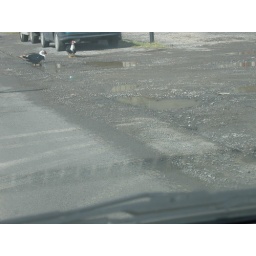
odd duck like creature on road in Granville, WV